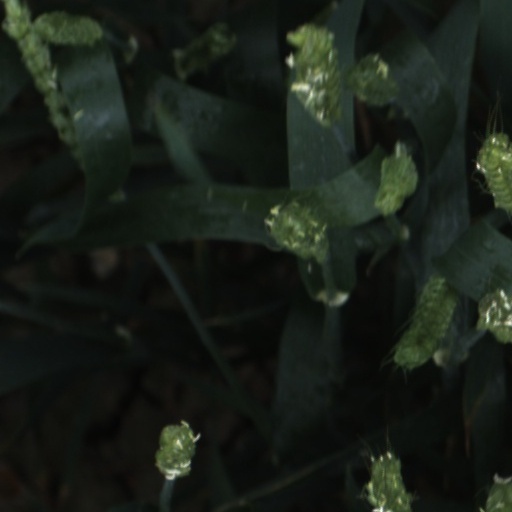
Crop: wheat